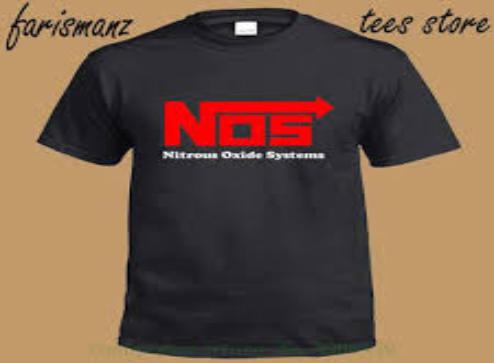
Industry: Others